Yan England

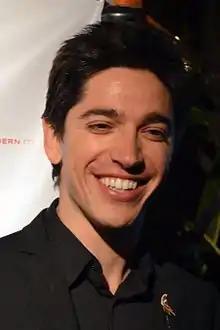
Yan England at Beverly Hills, Los Angeles in 2013

Yan England-Girard (born 9 December 1981) is a Canadian actor, television and radio presenter, screenwriter, film producer and director of short films. From the age of eight, he was known for his role of Einstein in the youth program Watatatow during 13 years.